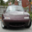
Label: automobile